Olivier Giroud

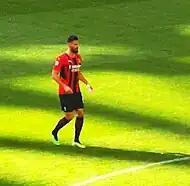
Giroud playing for AC Milan in February 2022

On 17 July 2021, AC Milan announced the transfer of Giroud from Chelsea permanently on a two-year contract. He made his debut for the club on 23 August, in a narrow 1–0 win against Sampdoria, and scored his first goals, a brace, in a 4–1 win against Cagliari. Afterwards, Giroud would struggle in his first months of the season, following the effects of COVID-19, which he had tested positive and various injuries, but proved to be decisive on the following months, when his side was trailing by 2–0, he scored the opener for Milan to help his team achieve a comeback 3–2 win against Hellas Verona on 16 October, and he scored the only goal in Milan's 1–0 win against Torino on 26 October.